Sommerdag ved Roskilde Fjord

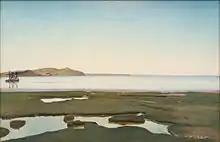
L.A. Ring: "Sommerdag ved Roskilde Fjord" (1900)

Sommerdag ved Roskilde Fjord (Summer Day by Roskilde Fjord) is an oil painting by the Danish artist L. A. Ring from 1900. Considered to be one of the masterpieces of Danish culture, it was included in the 2006 Danish Culture Canon.